Divya Desam

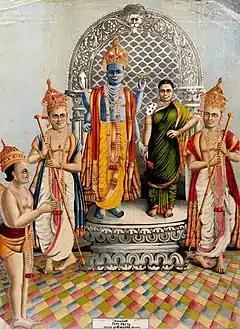
Vishnu and Lakshmi, the revered divine couple venerated in most Divya Desams

Divya Desam or Vaishnava Divya Desams are the 108 Vishnu and Lakshmi temples that are mentioned in the works of the Alvars, the poet-saints of the Sri Vaishnava tradition. By comparison, the Paadal Petra Sthalam are the 276 Shiva temples glorified in the works of the Shaiva Nayanars.